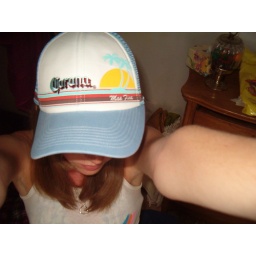
hat from beach bought it with sara the best BITCH in the world!!